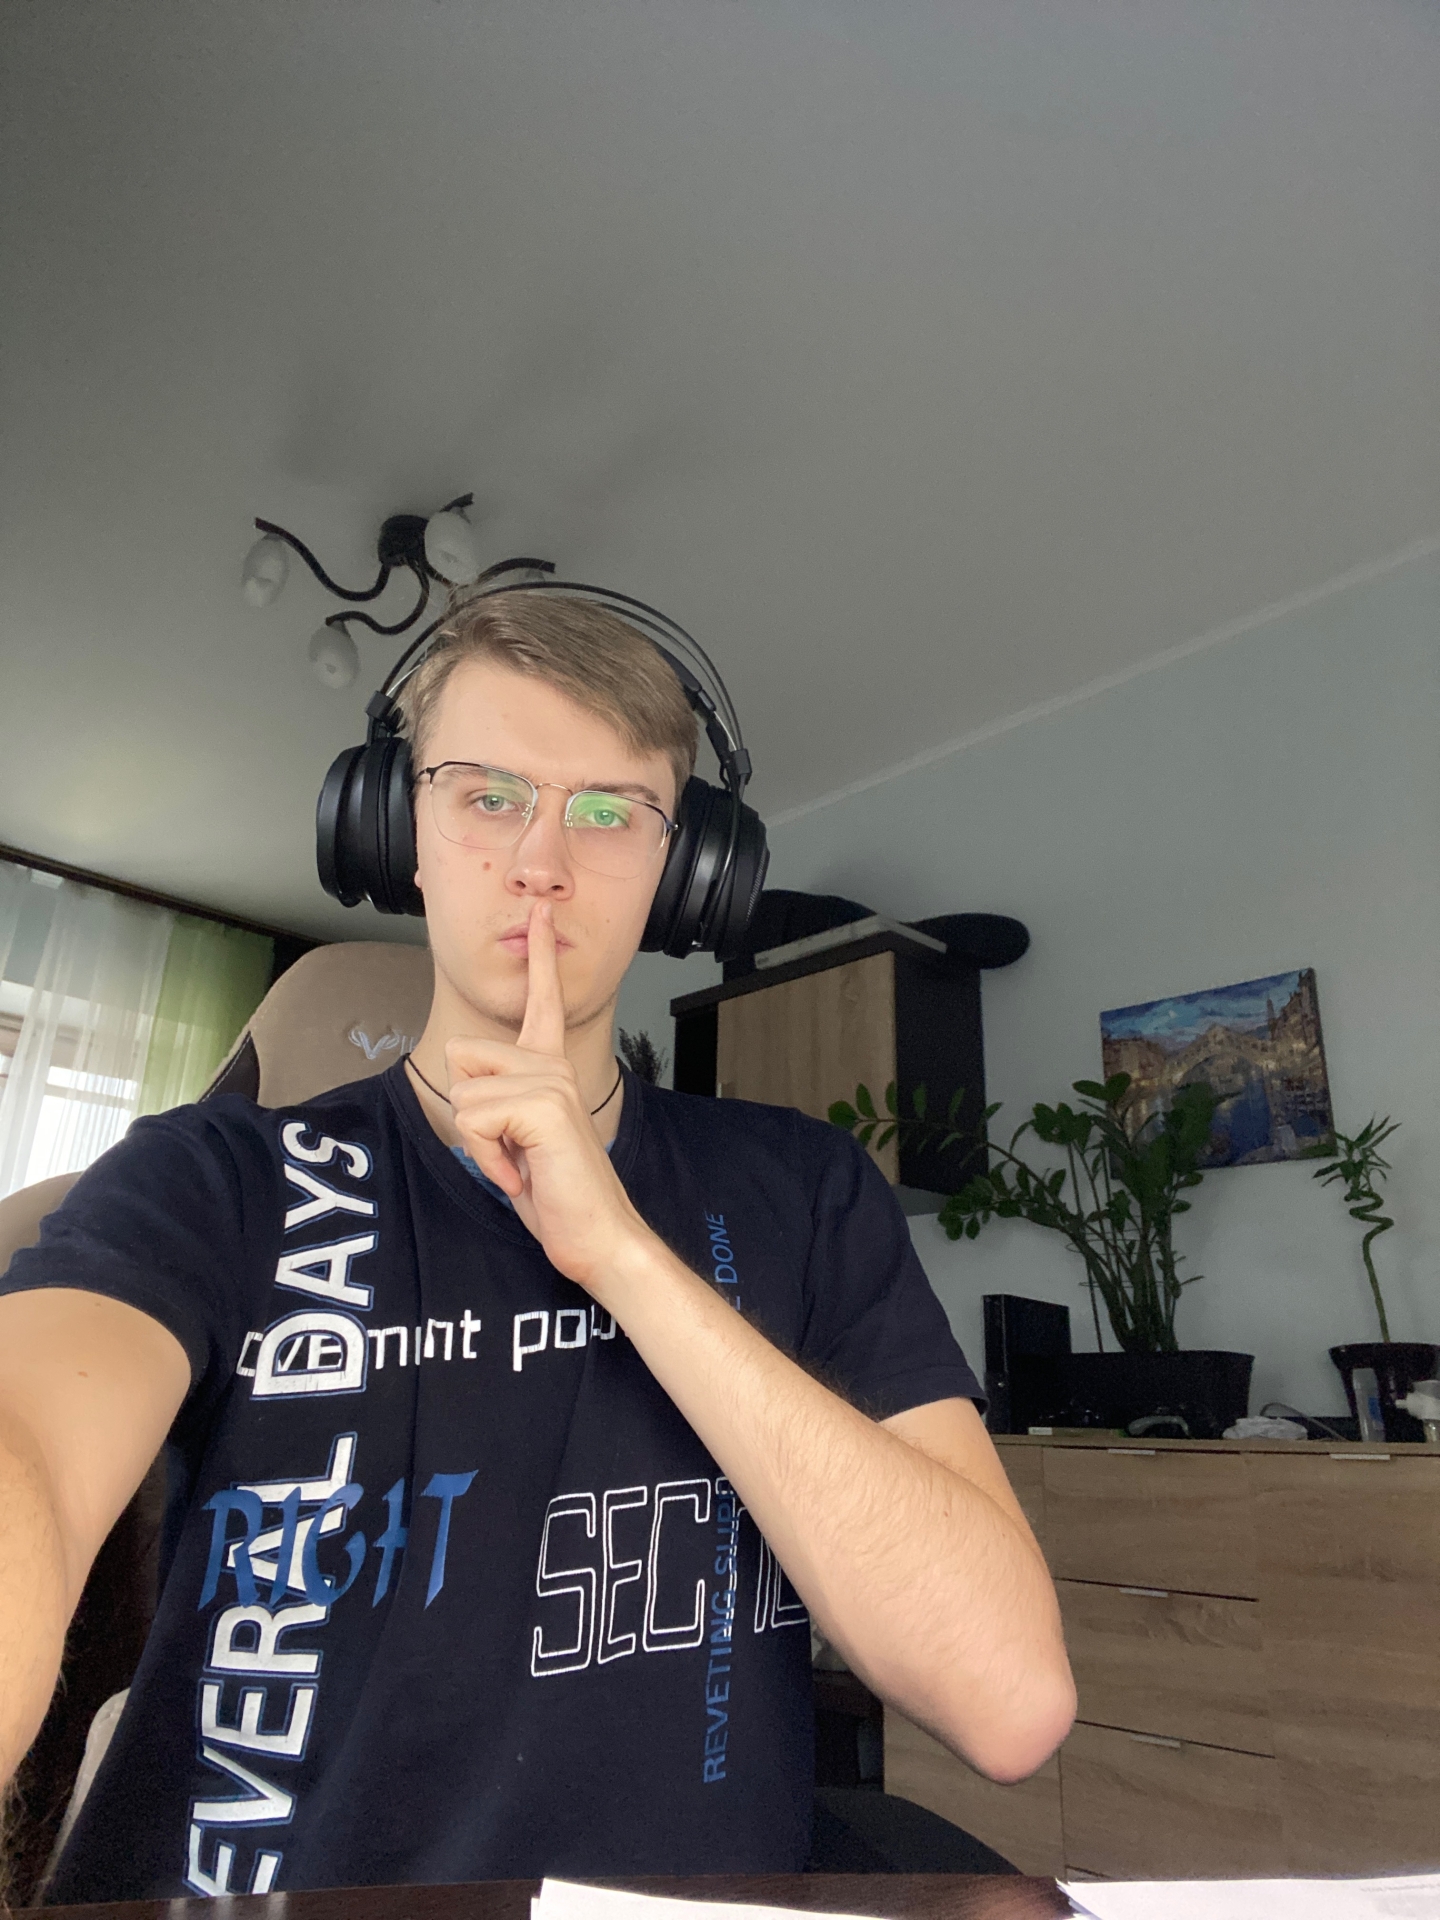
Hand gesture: mute